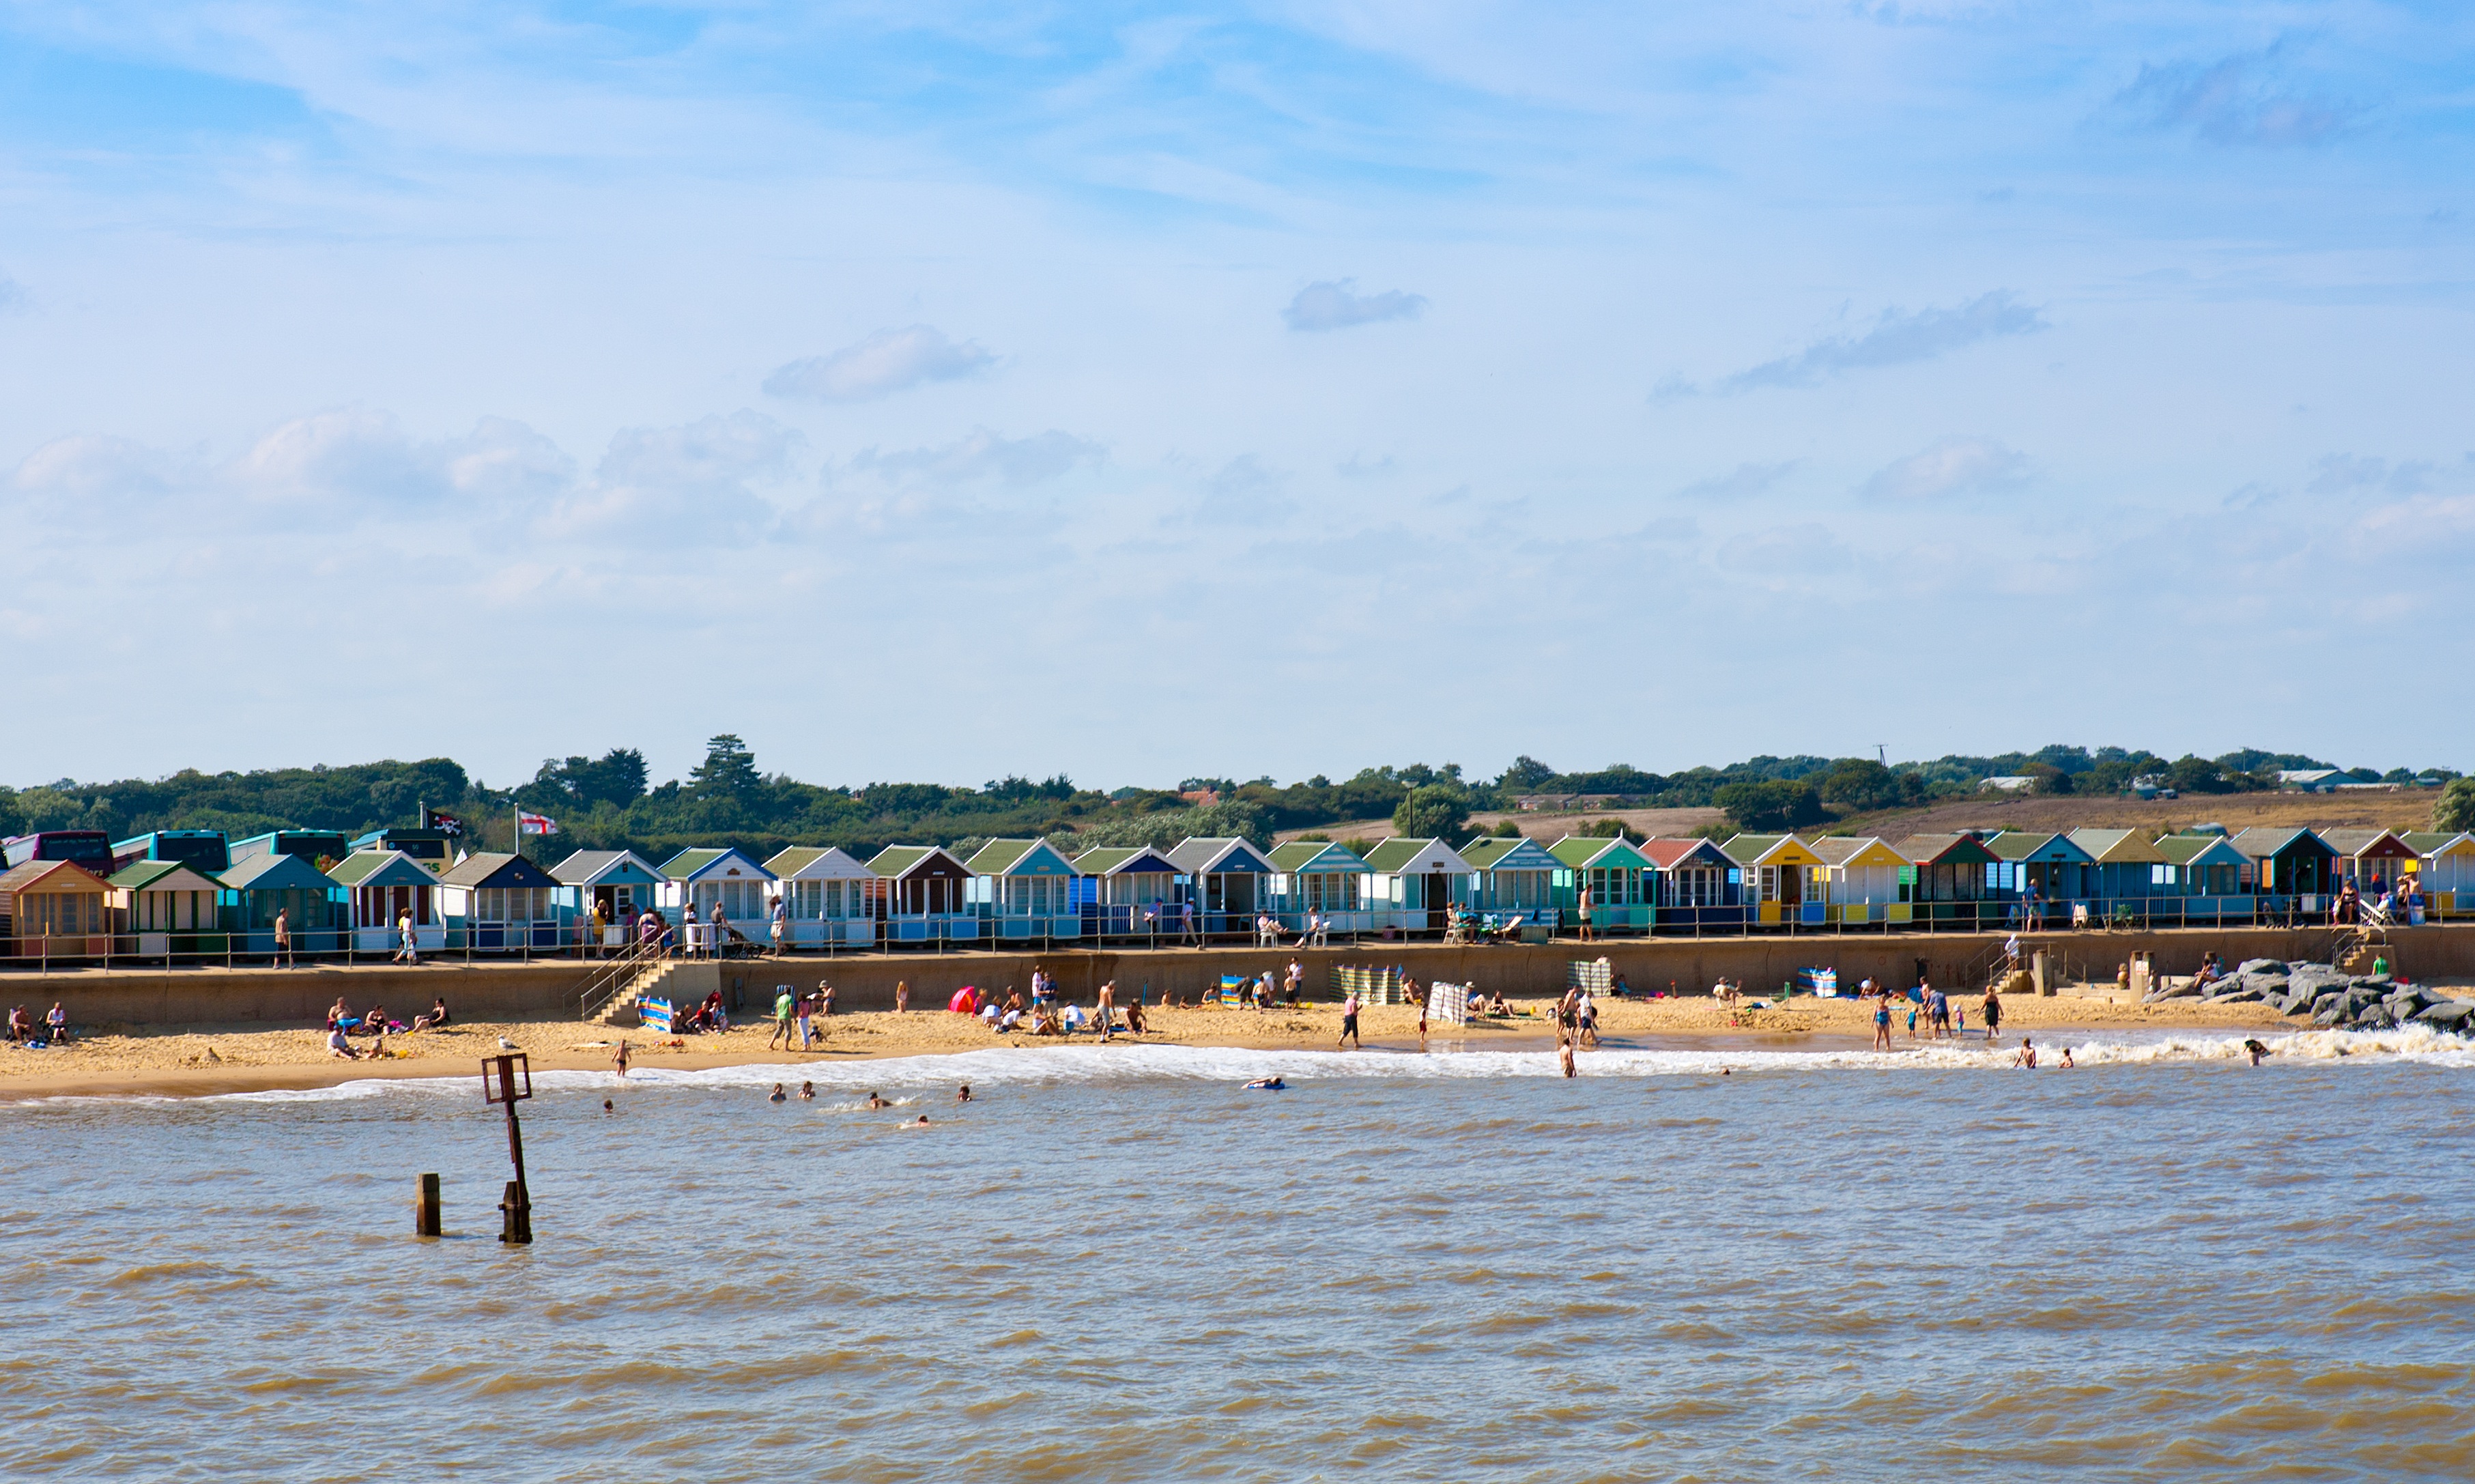
beach, sea, coast, sand, ocean, sky, boardwalk, shore, vacation, seaside, vehicle, bay, body of water, uk, boating, seafront, suffolk, southwold, beach huts